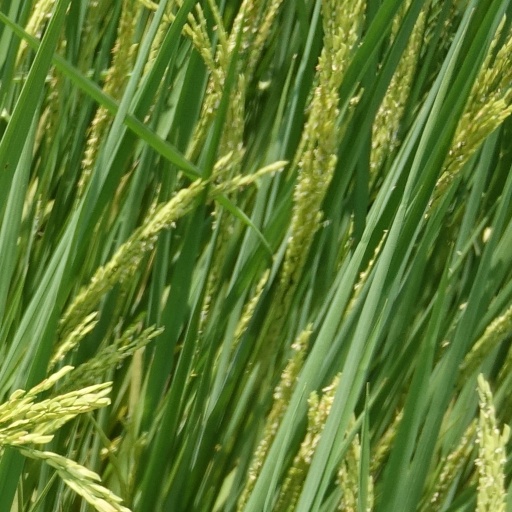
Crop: rice